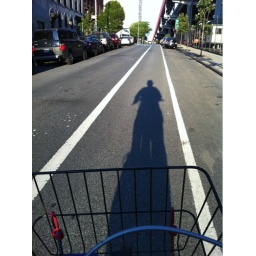
My new hat in the bike lane. #bikenyc